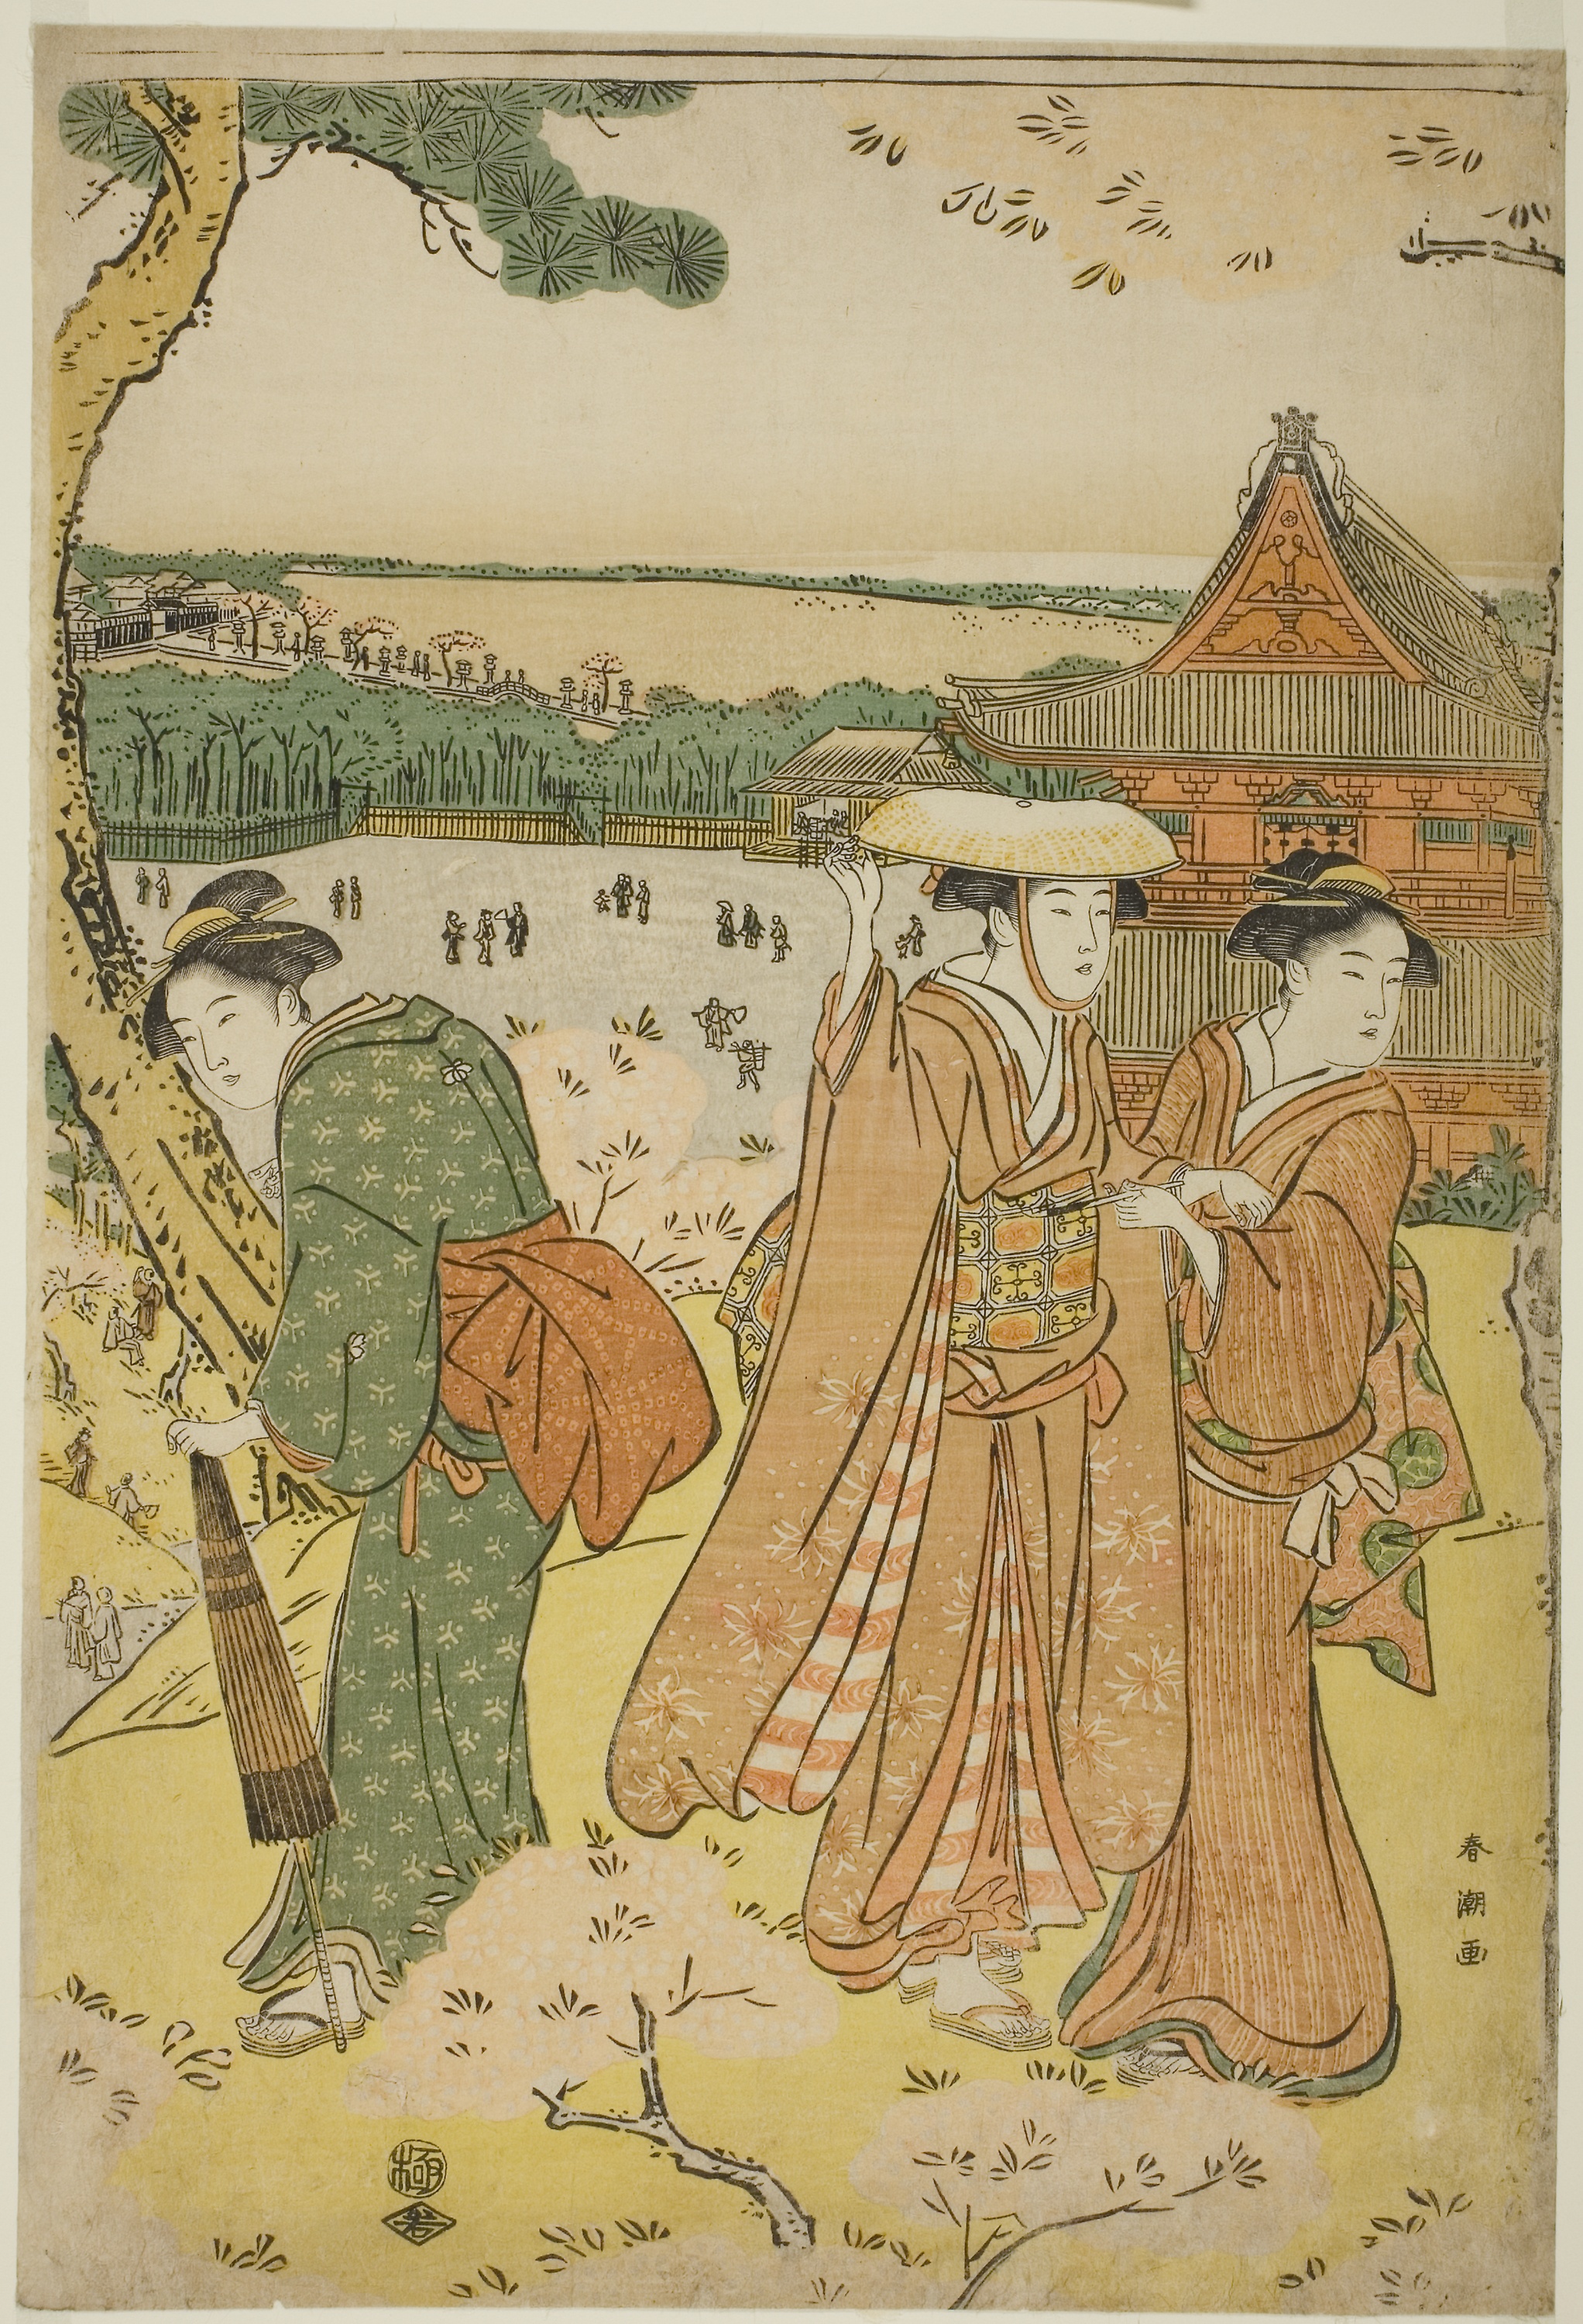
painting, art, illustration, tapestry, textile, miniature, history, fictional character